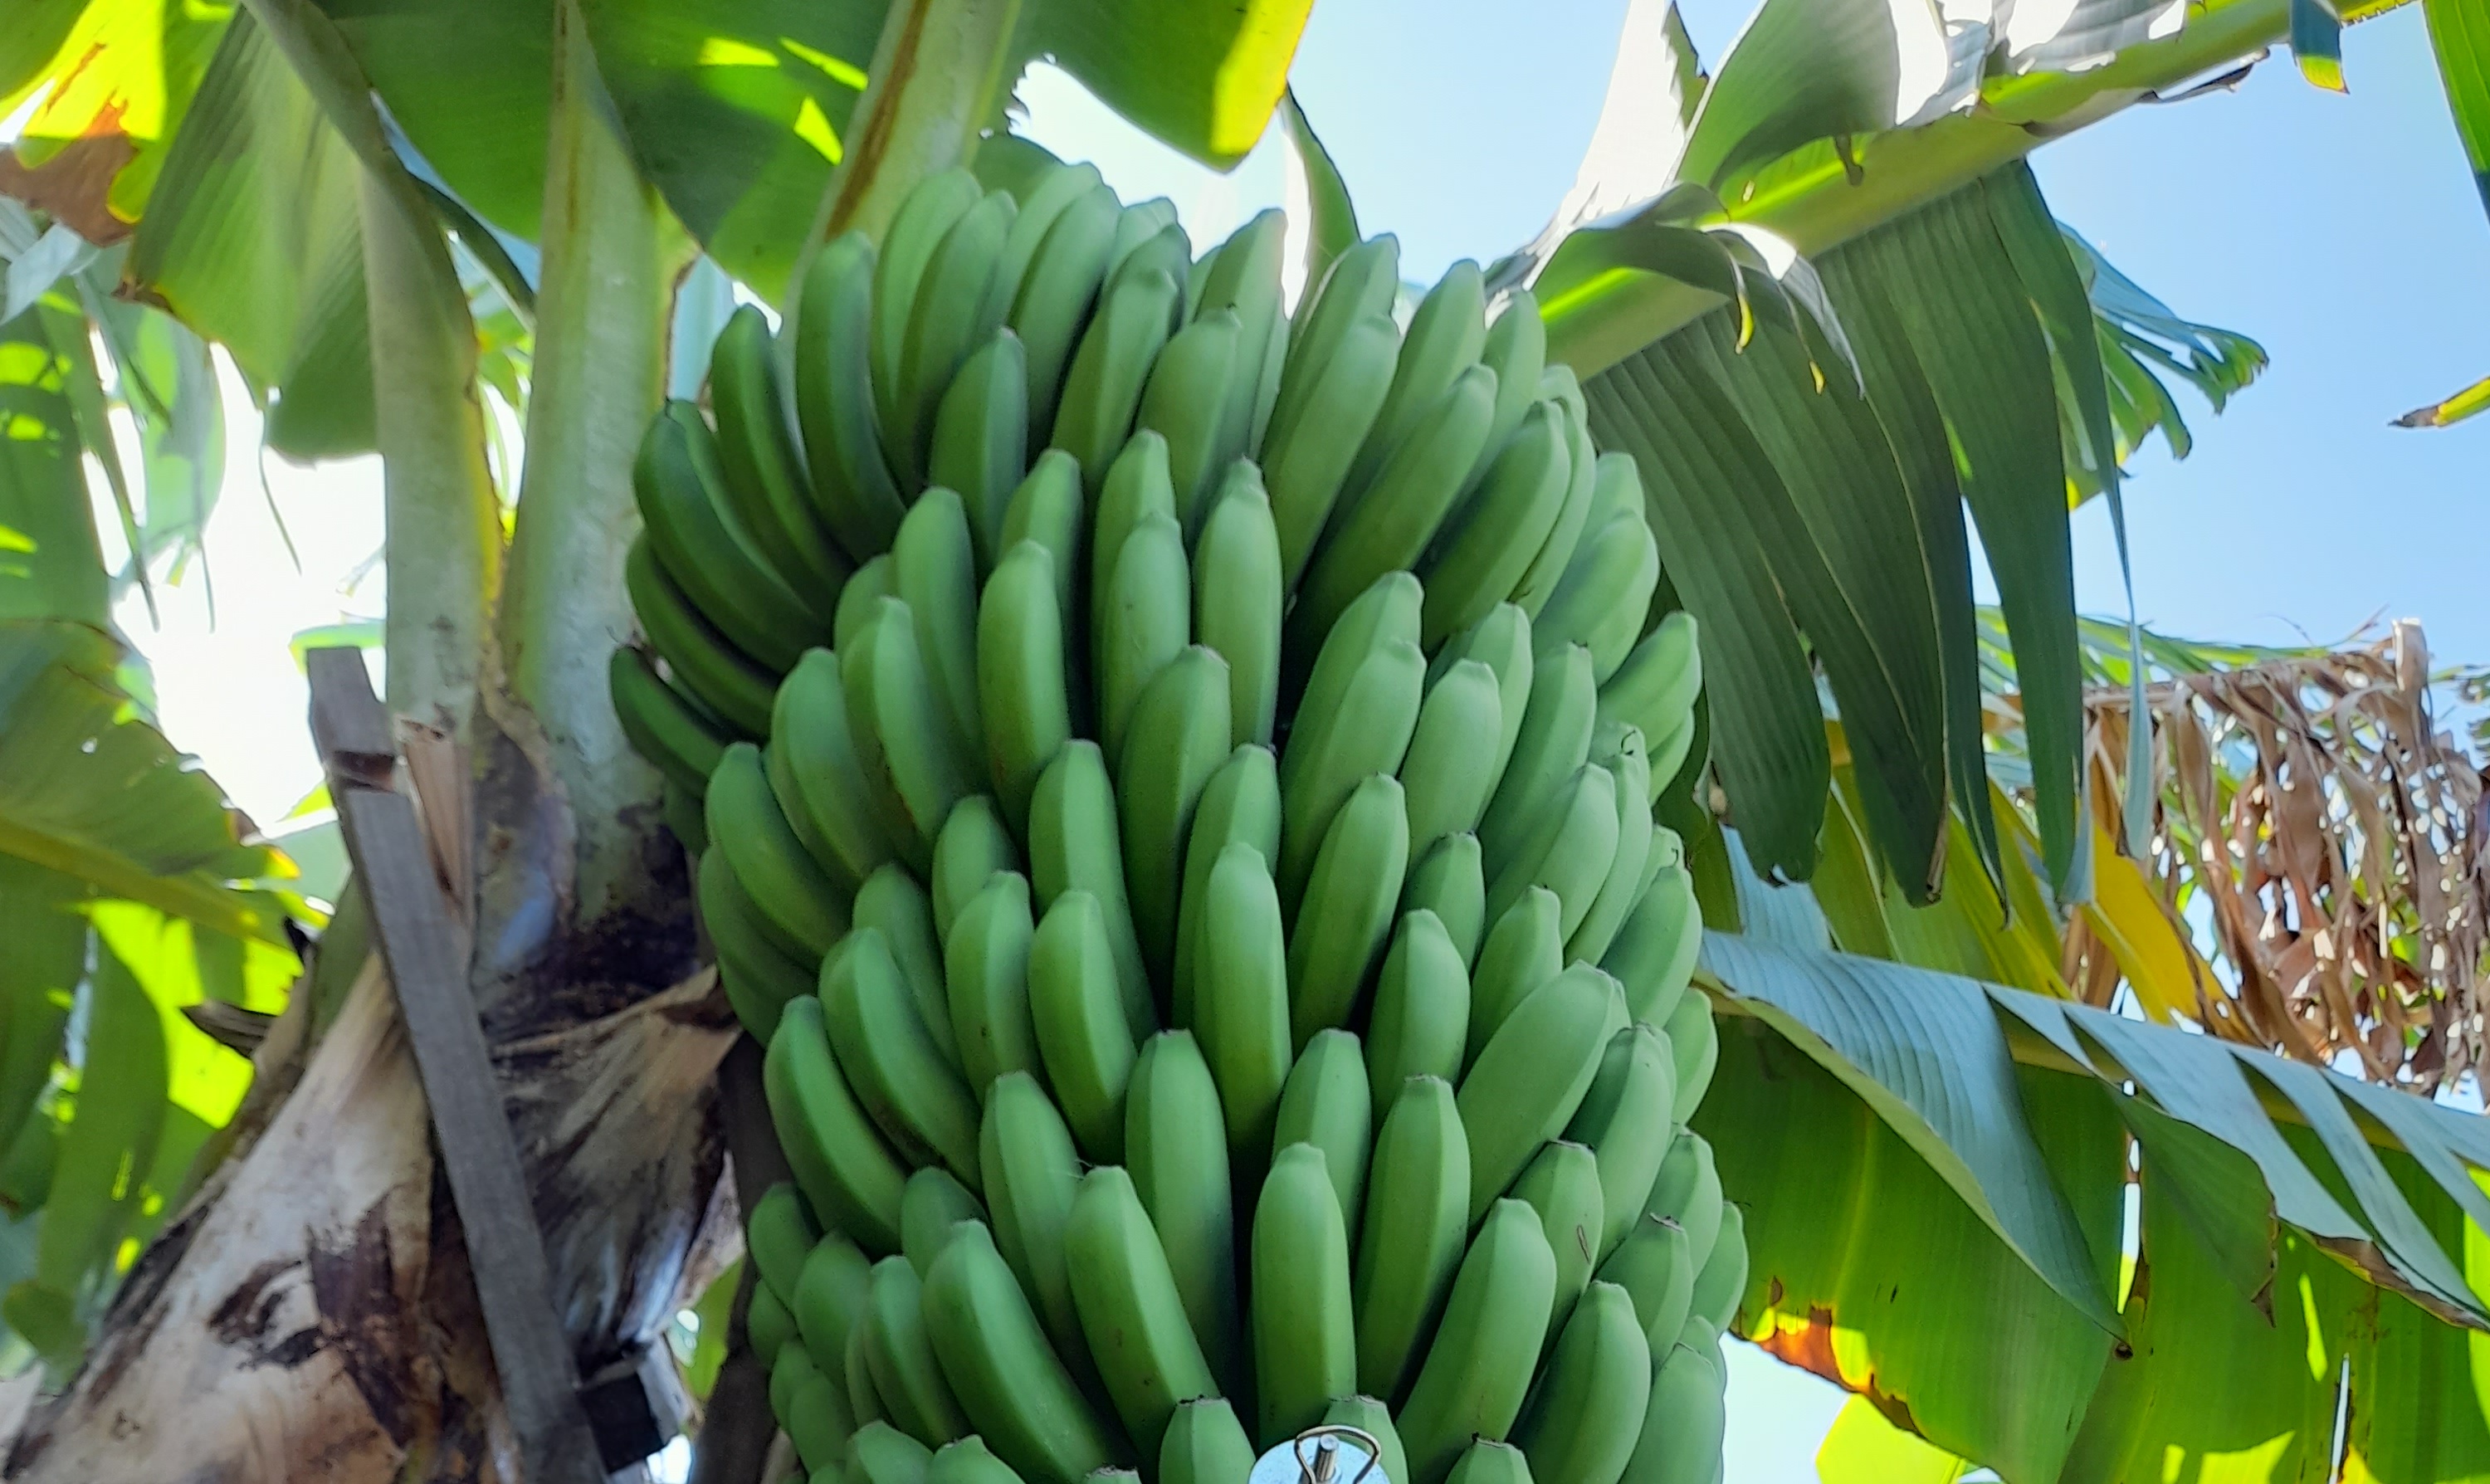
Label: Keep